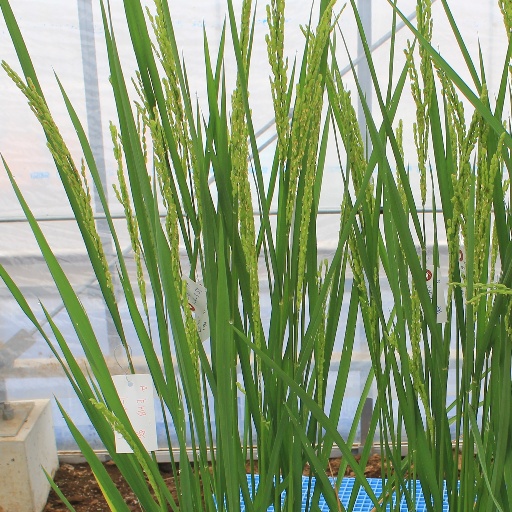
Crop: rice